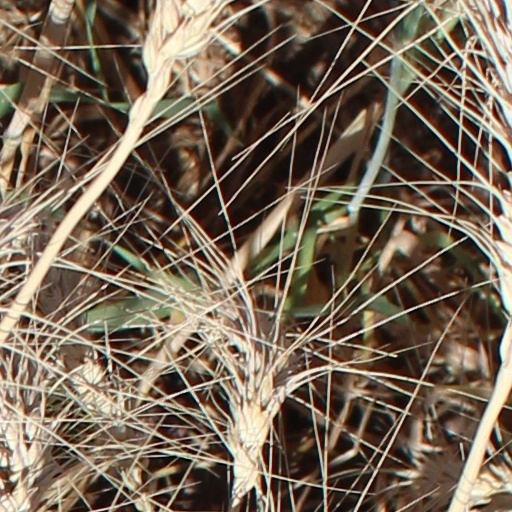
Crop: wheat